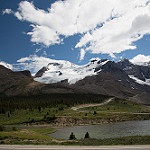
Scene: Outdoor